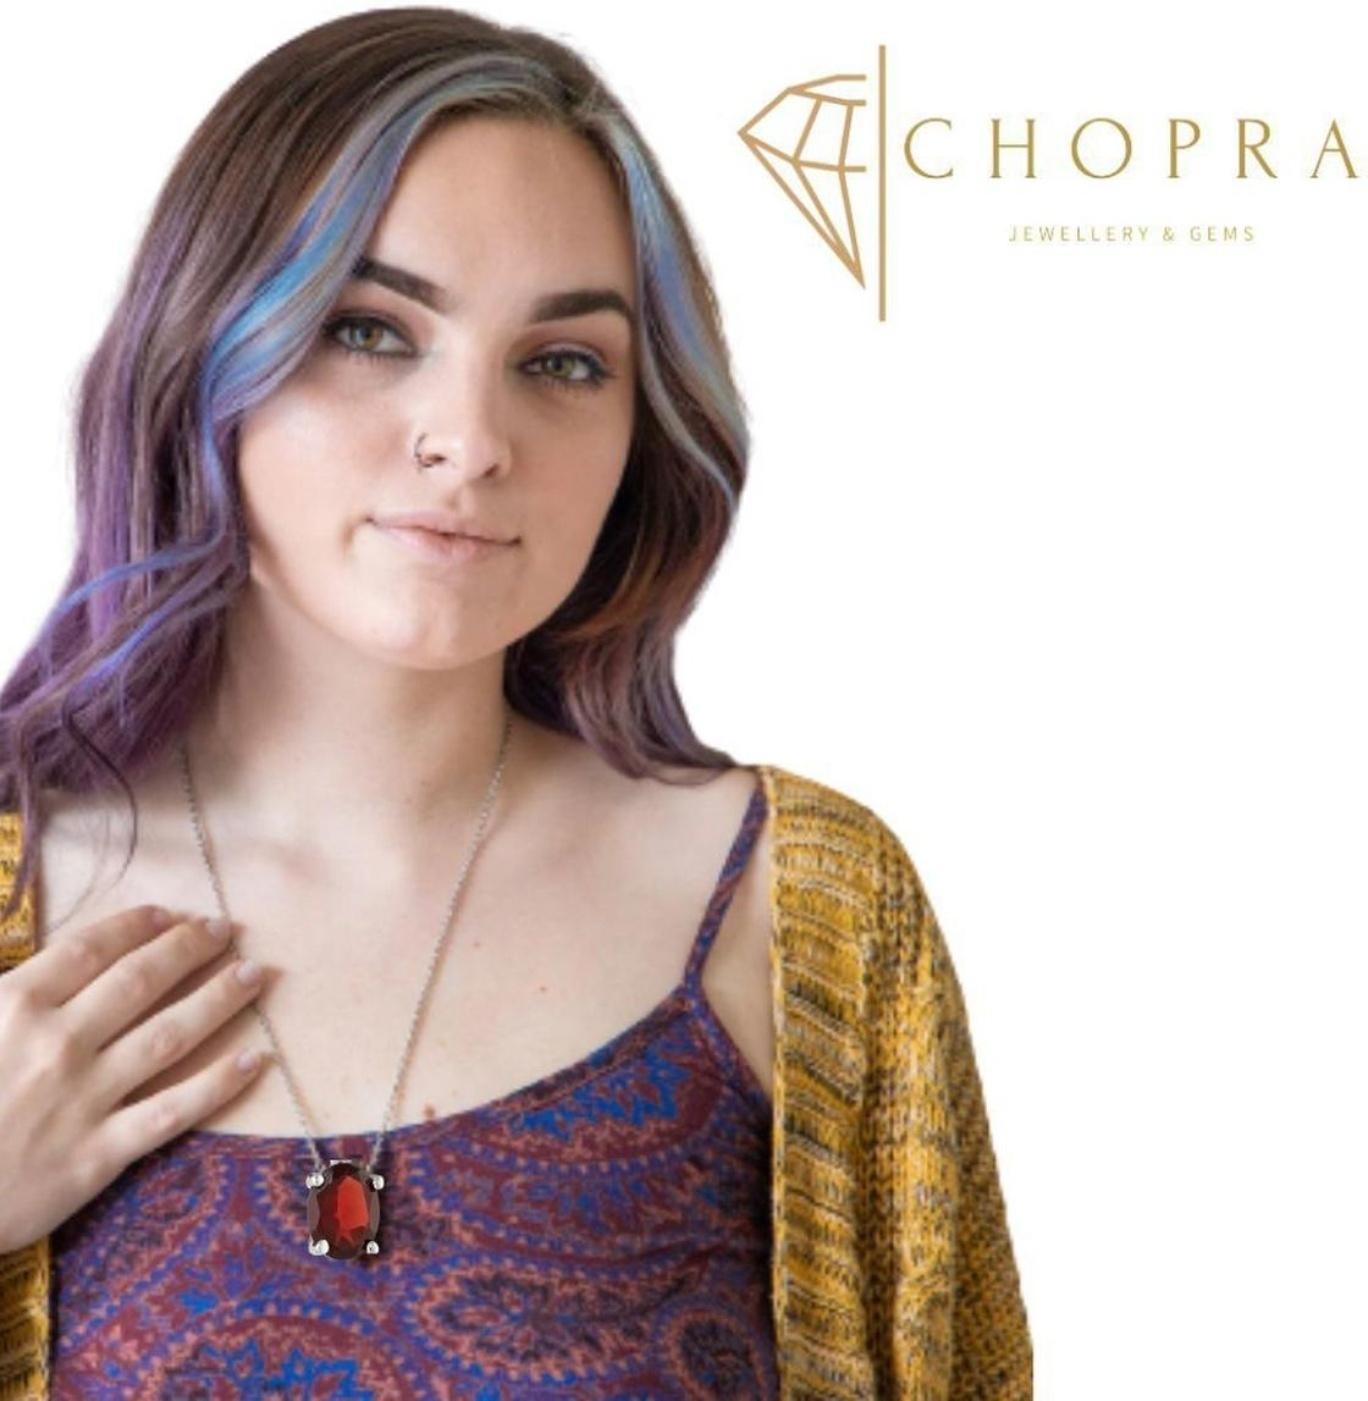
Chopra Gems Brass Certified and Natural Garnet Stone Pendant Red (Men and Women) (Pendant_BCX116)
Type: Necklaces & Pendants
Brand: Chopra Gems & Jewellery
Price: Rs. 795
 This is natural hessonite (gomed) gemstone. The stone is fully untreated. Gomed has great power to decrease the ill effects of planets and also help in treating several diseases. But the main thing is that should be kept in mind is one who should wear a correct stone that matches their zodiac signs for enjoying total benefits of these gemstones, these stones need to be carefully selected, so that one can get benefits from it. For achieving success, it is better to wear both hot and cold gemstones. The reason behind this combination is that it helps in maintain stability and eradicates health issues. It is a 100 genuine real hessonite.
Features: Type pendant,Color red,Material brass
Included: Garnet Stone Pendant